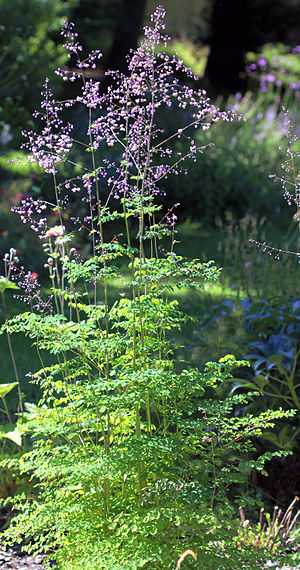
Violfrøstjerne / Galleri
Vækstform.
Violfrøstjerne er en flerårig, urteagtig plante med en opret, forgrenet vækst. Planten er sent blomstrende, hårdfør og meget velegnet i buketter. Derfor dyrkes den i haver og parker.